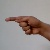
The image shows a hand gesture representing the letter 'G' in Indian Sign Language.